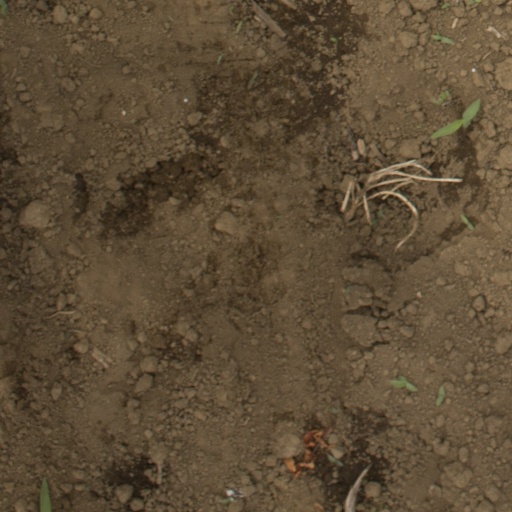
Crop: Jerusalem artichoke